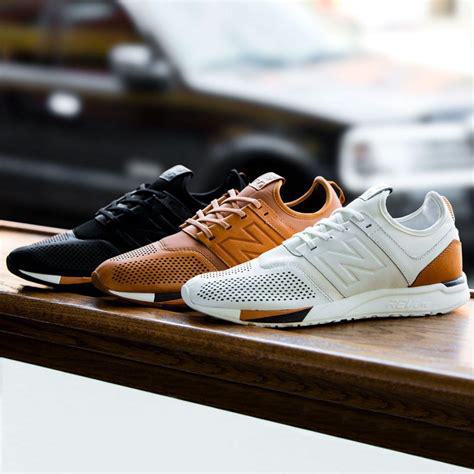
Brand: New
Model: Balance 247